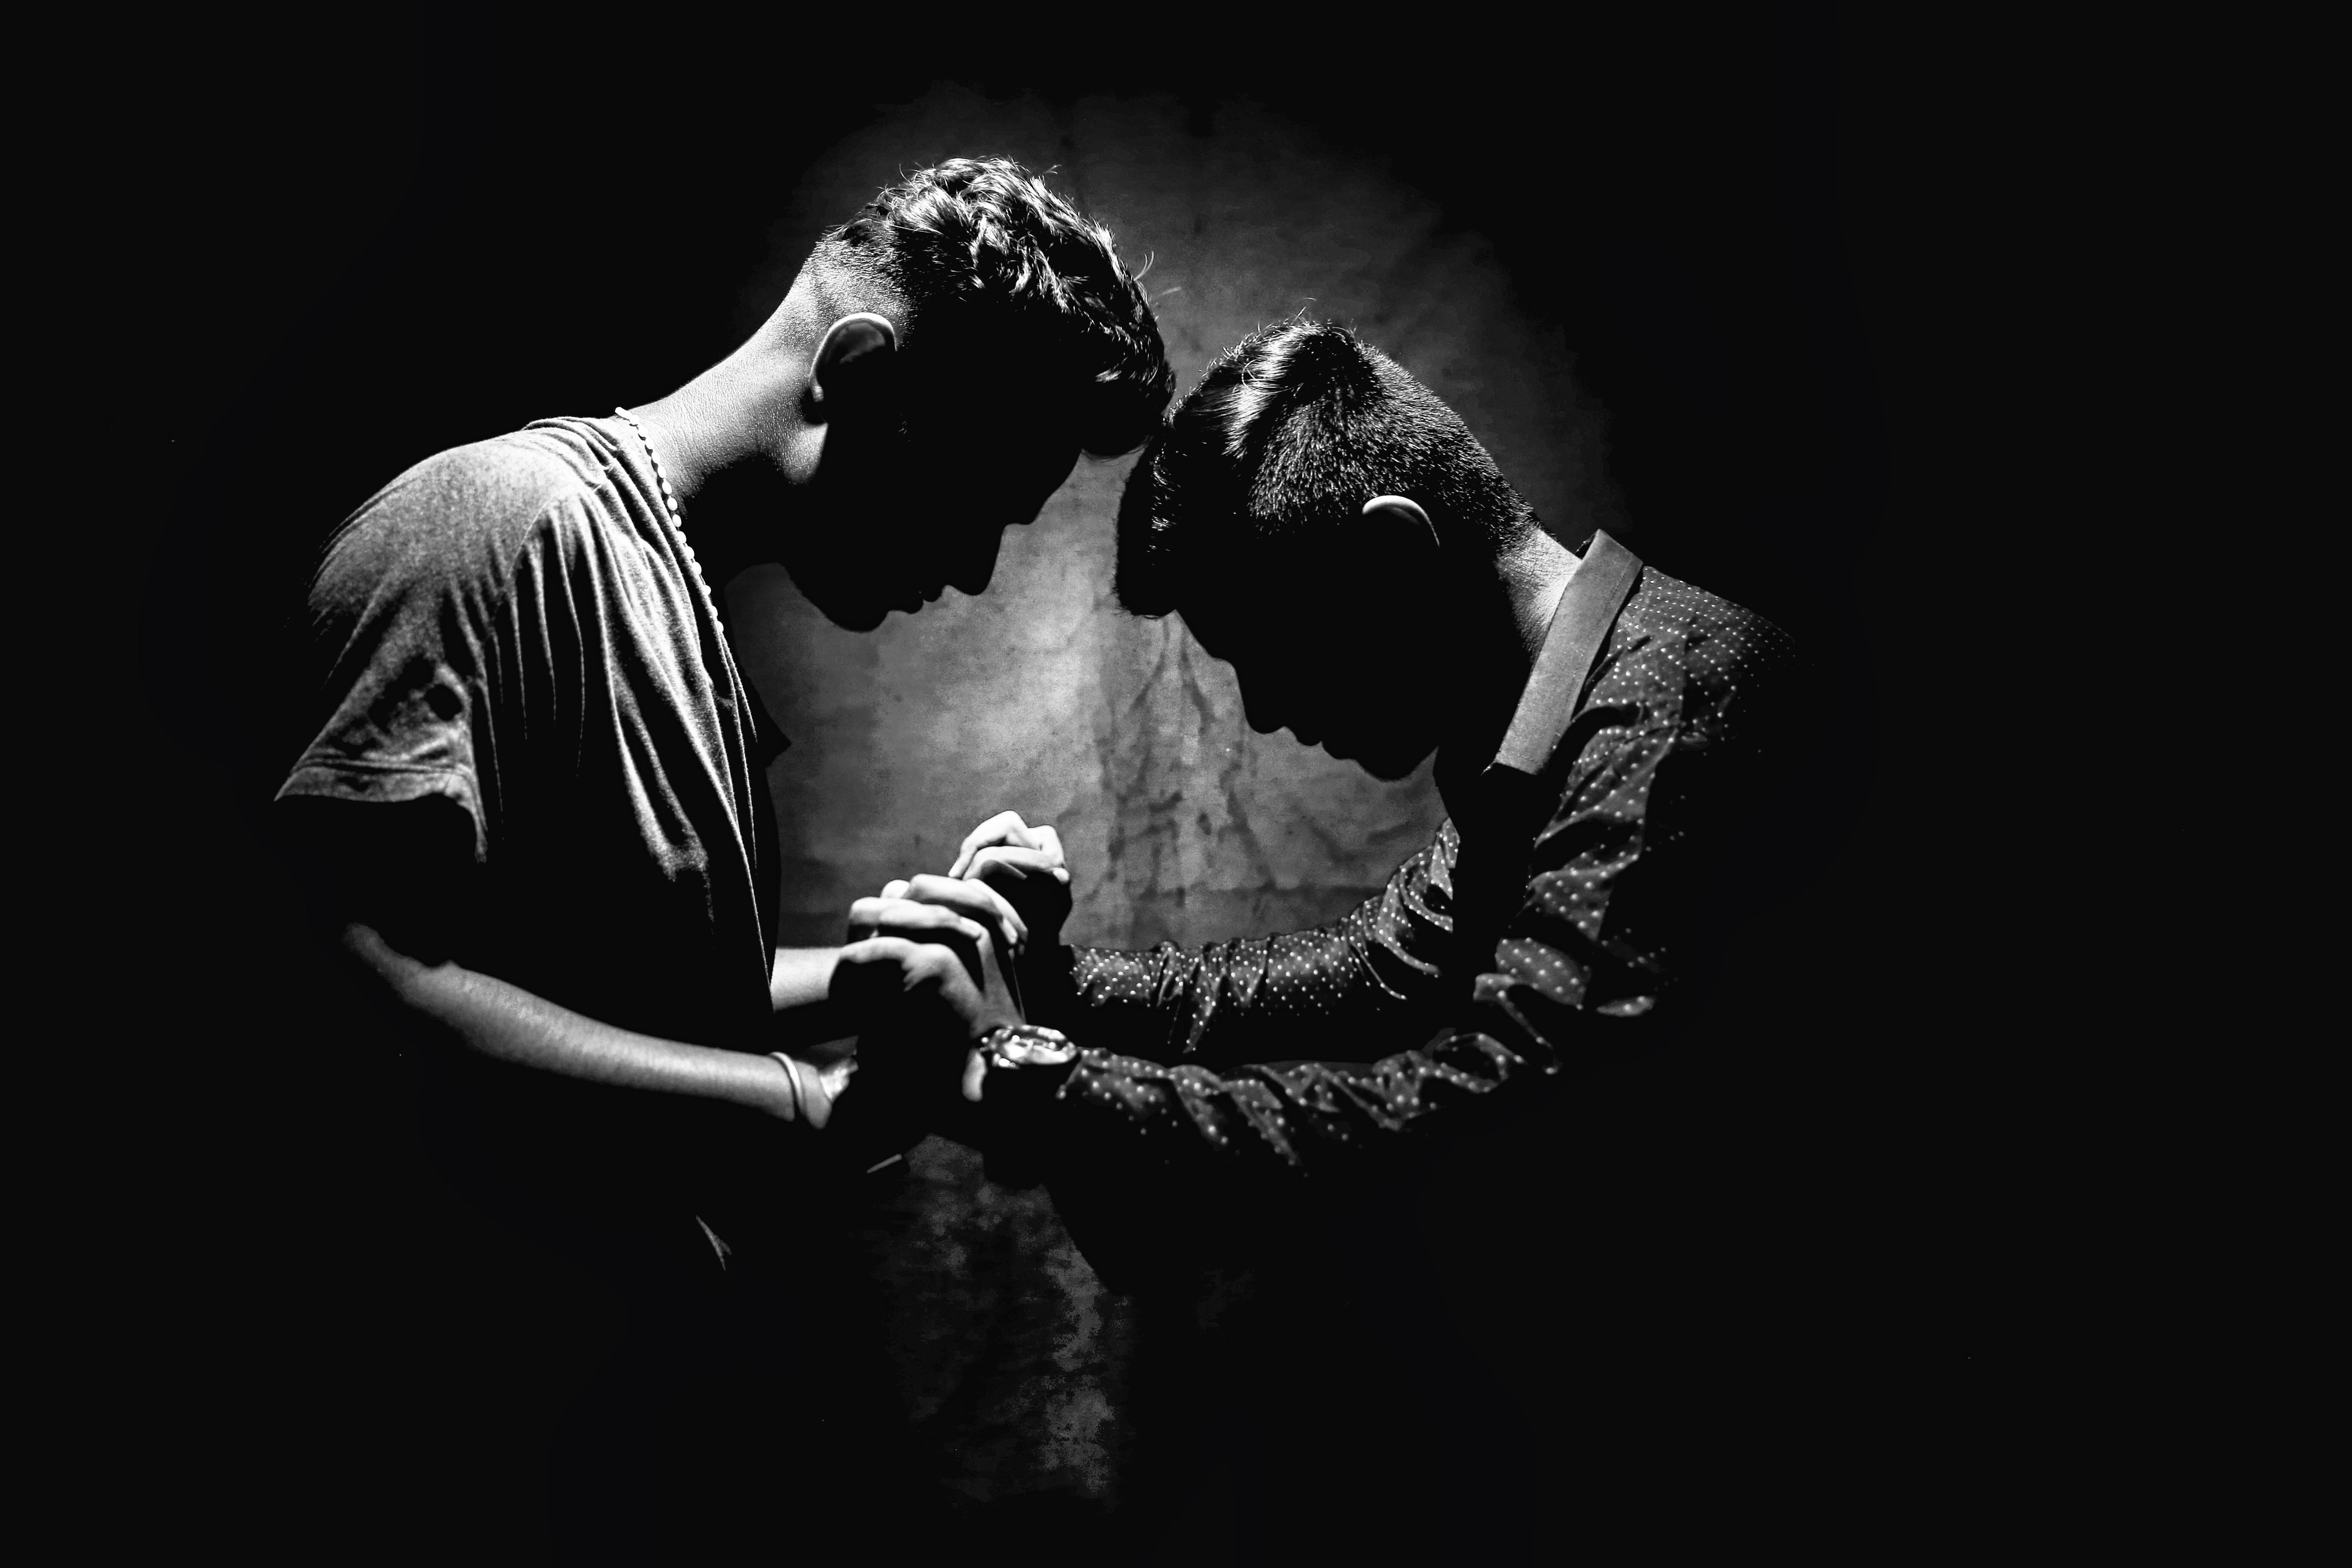
black, black and white, monochrome photography, photography, human, darkness, monochrome, flash photography, human body, love, performance, style, gesture, still life photography